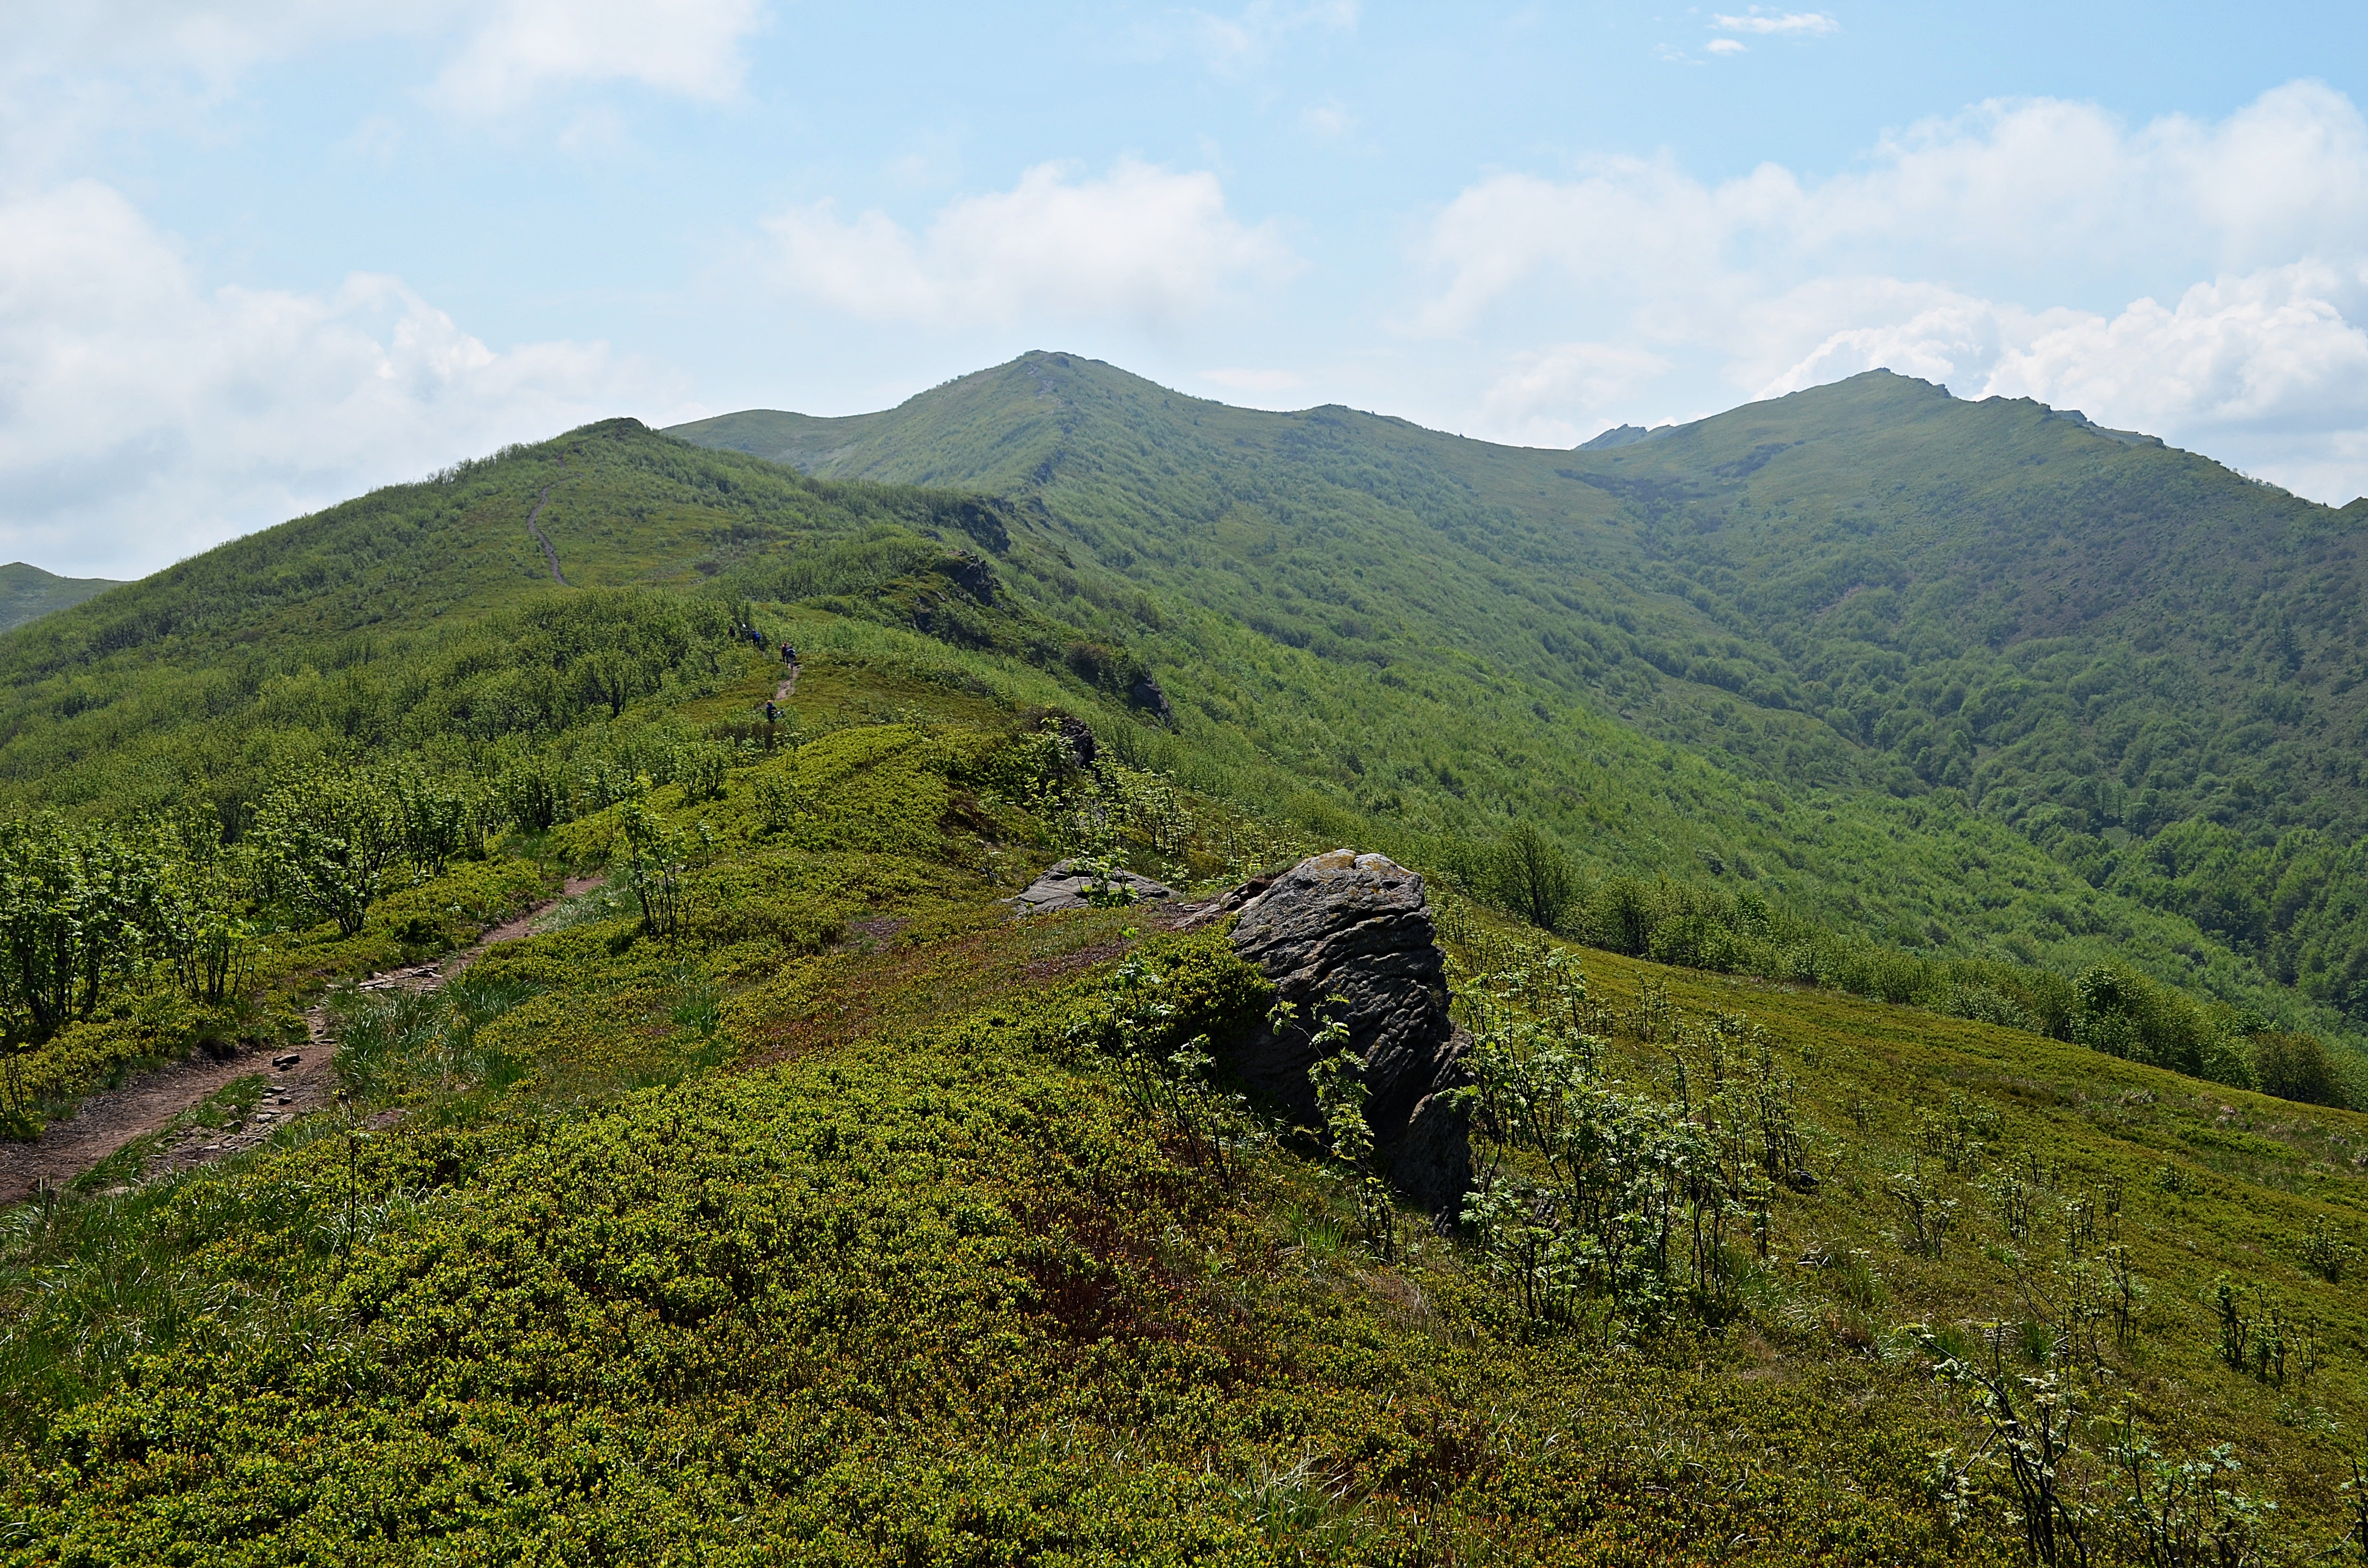
landscape, tree, nature, forest, wilderness, walking, mountain, hiking, trail, meadow, hill, adventure, view, valley, mountain range, panorama, travel, green, scenery, holiday, colorful, tourism, highland, ridge, summit, top view, sunny, clouds, tour, holidays, mountains, vegetation, poland, plateau, beauty, fell, habitat, time of year, ecosystem, wandering, forest road, tops, the silence, on the trail, peace of mind, the path, hiking trail, hiking trails, rural area, sunny day, landform, mountain trekking, mountain hiking, the beauty of the mountains, bieszczady, mountain pass, the horizon, beech berdo, natural environment, geographical feature, mountainous landforms